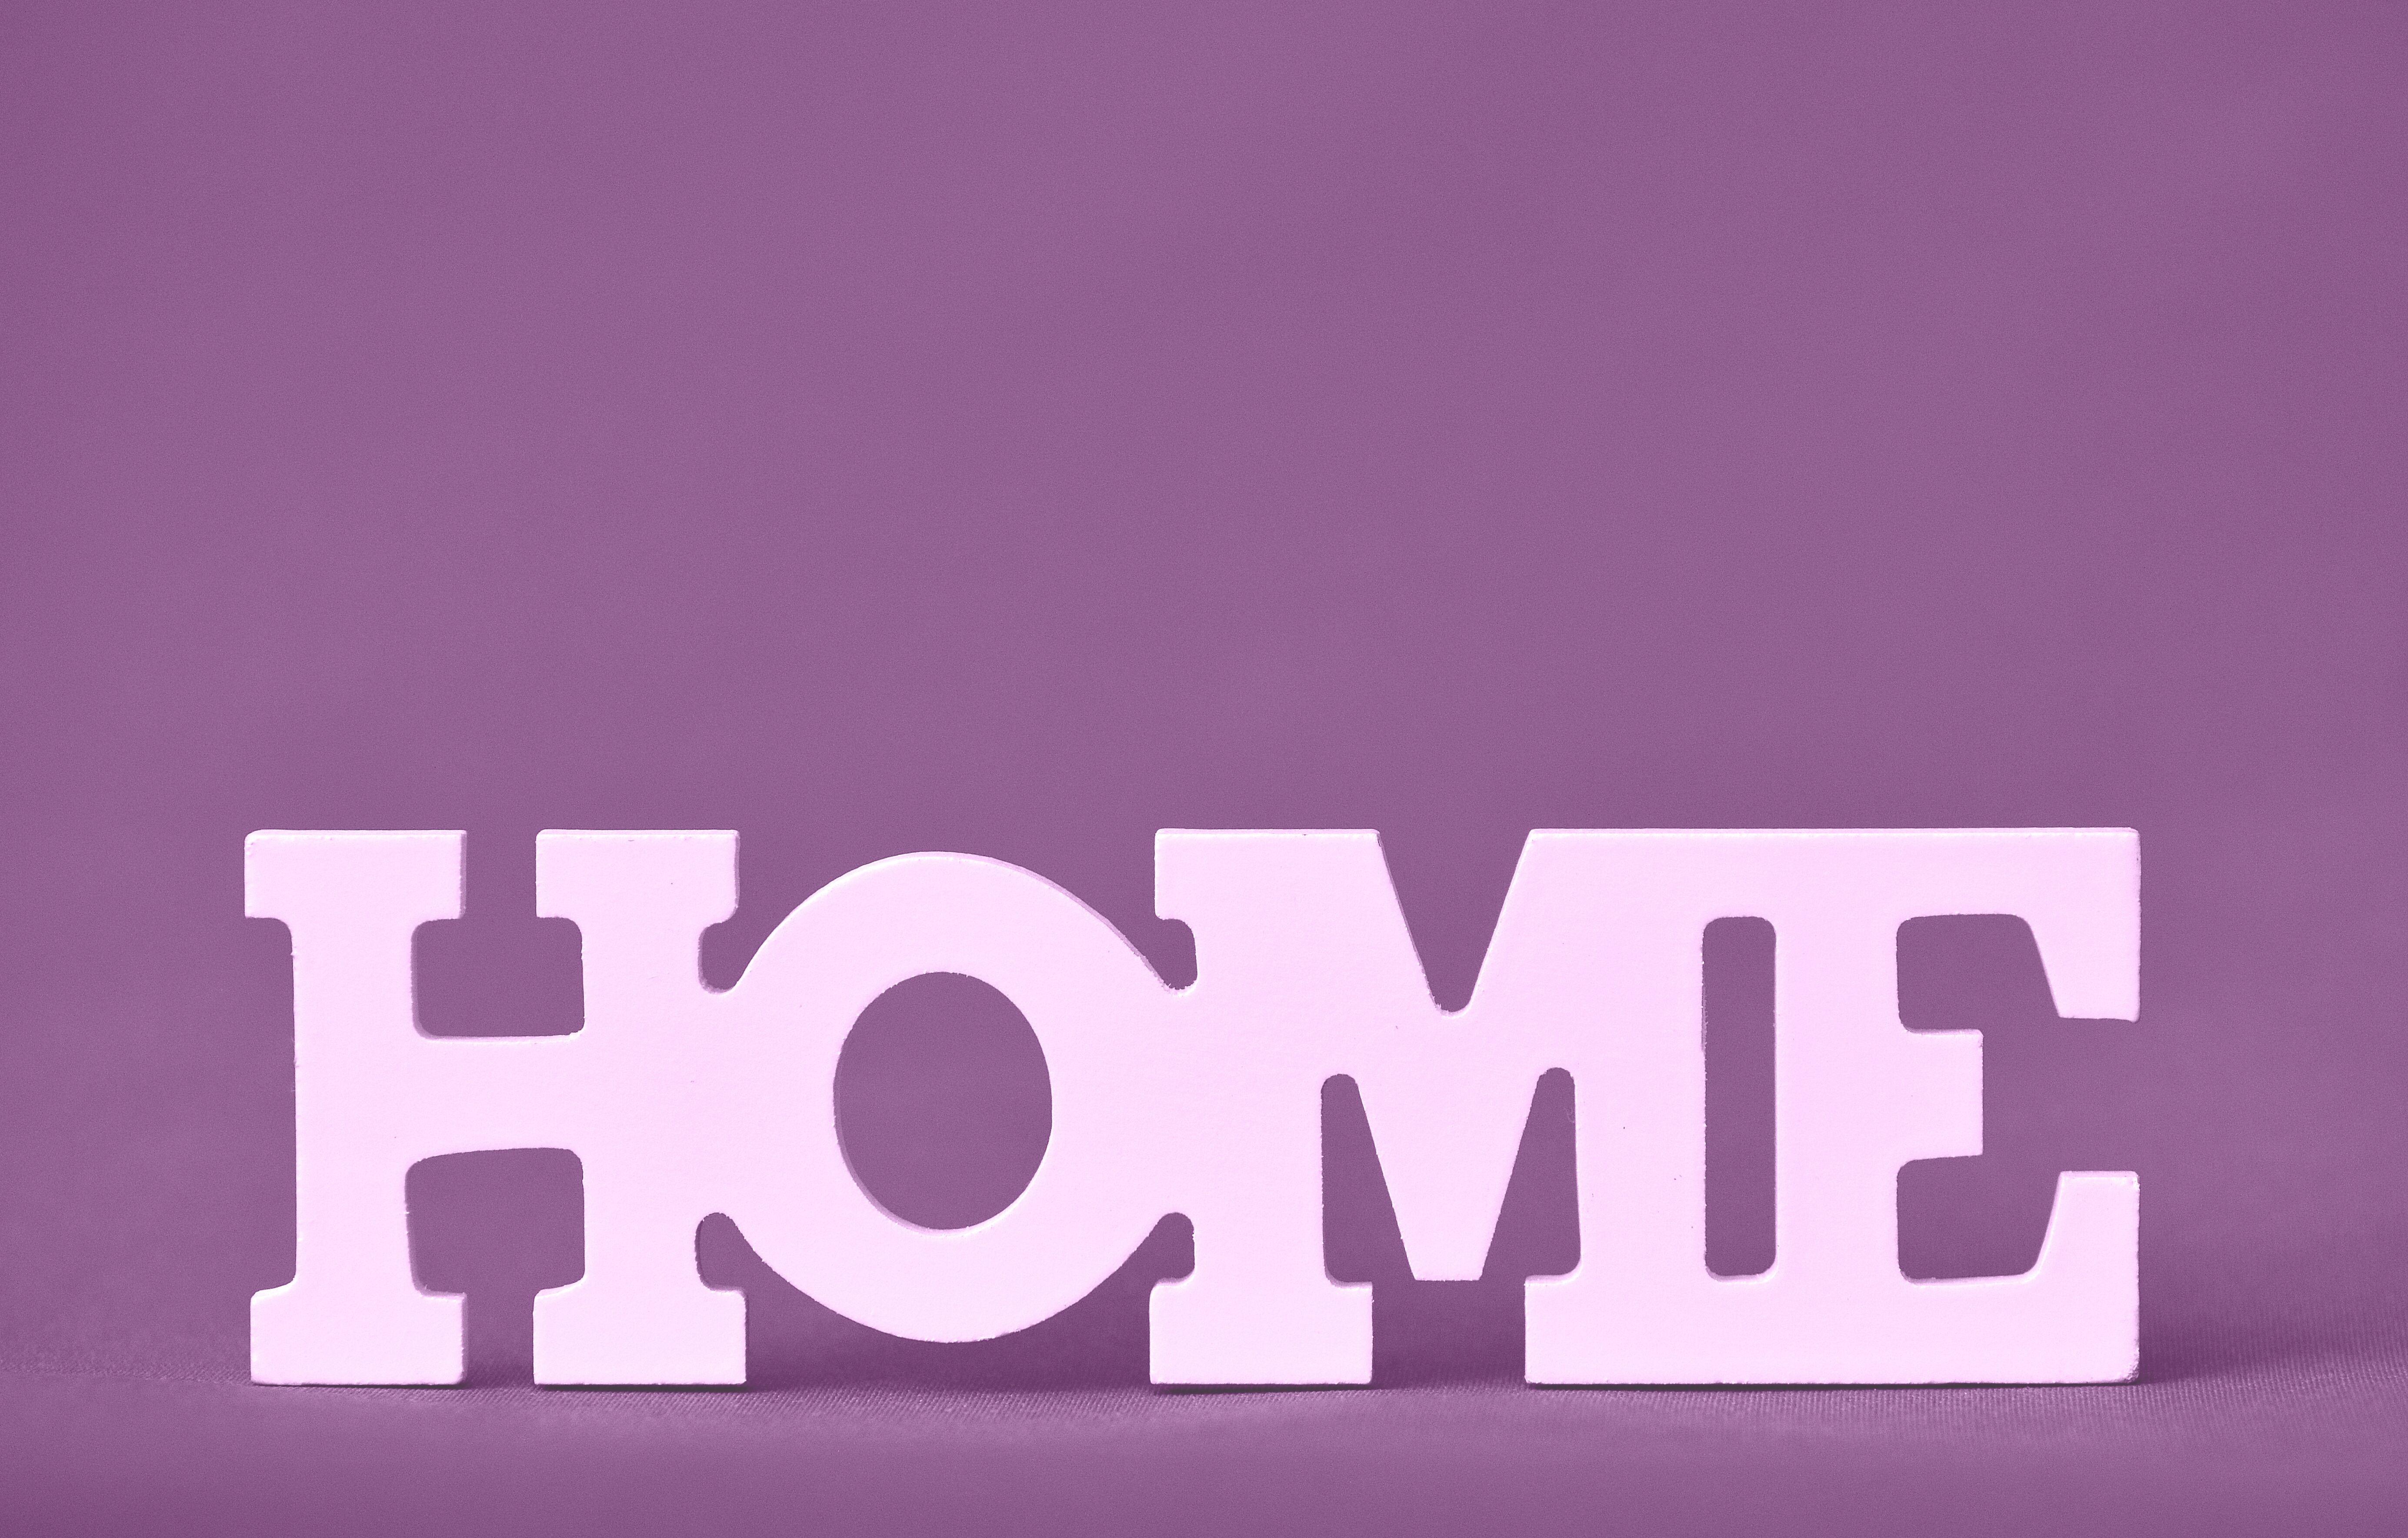
purple, number, home, pink, brand, font, logo, text, shape, luck, at home, feel at ease